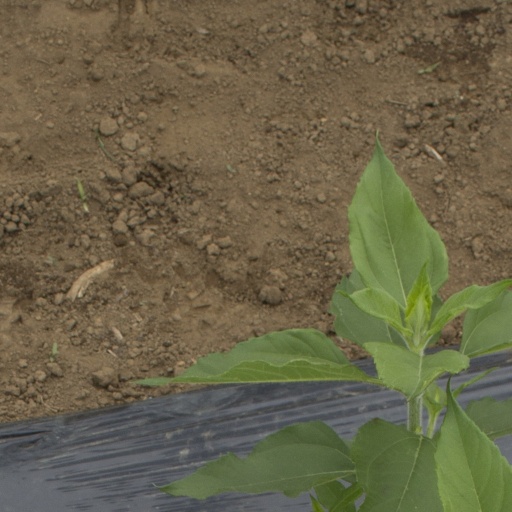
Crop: Jerusalem artichoke